University of Washington Planetarium

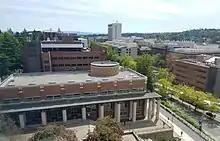
UW Physics Astronomy Auditorium. The Planetarium is located in the round structure on the roof of the building

The University of Washington Planetarium is an active planetarium located in the Physics/Astronomy Auditorium on the University of Washington campus in Seattle, WA. The dome is 30 feet in diameter and utilizes six digital projectors to create an interactive display using the Worldwide Telescope planetarium software.